Petur Alberg

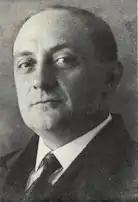

Petur Alberg (15 December 1885 – 1940) was a Faroese violin player and songwriter from Tórshavn. He composed the anthem of the Faroes, "Mítt alfagra land", or "Tú alfagra land mítt", as it is usually called.